Bolshaya (river)

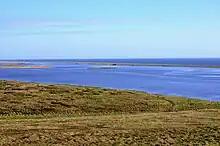
The river between the spit and the sea

In the summer, pink salmon, chinook salmon, coho salmon, sockeye salmon, and arctic char spawn in the river. Historically, the Bolshaya has been one of the world's most productive wild salmon rivers, with diverse salmon species. It is one of the main chum salmon rivers in west Kamchatka, along with the Icha and Kikhchik rivers. These three rivers are also the main coho streams in the region. Chum salmon migrate in the Bolshaya at about per day. Pink salmon spawn in the Bolshaya from the sea. In years with large runs, they go further upstream than in years when the runs are smaller.